Giovanni Dondi dall'Orologio

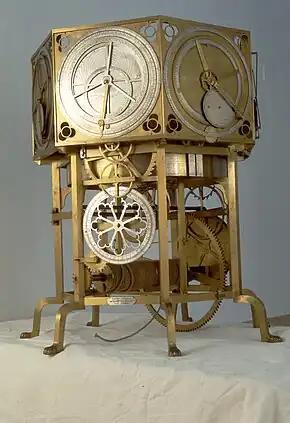
Modern reconstruction of the Astrarium, Museo Nazionale Scienza e Tecnologia Leonardo da Vinci, Milan

Dondi wrote on a wide range of subjects. His most celebrated work is the "Tractatus astrarii" or "Planetarium", which describes the Astrarium. It is one of the earliest surviving descriptions of its kind, predated by only a few years by the "Albion" and "Horologium" of Richard of Wallingford. In the introduction, Dondi writes that his machine was built in accordance with the thirteenth-century "Theorica planetarum" of Campano di Novara, and to demonstrate the validity of the descriptions of the motion of heavenly bodies of Aristotle and Avicenna. The "Tractatus" survives in twelve manuscript sources. The autograph in the Biblioteca Capitolare di Padova (MS. D39) and a copy of it, also in Padova, are certainly the work of Dondi. The other sources are rewritten versions of the autograph, to which Dondi's contribution is as yet unclear. The autograph manuscript was published in 1987 in a critical edition with colour facsimile and French translation by Poulle as the first volume of the "Opera omnia" of Jacopo and Giovanni Dondi.